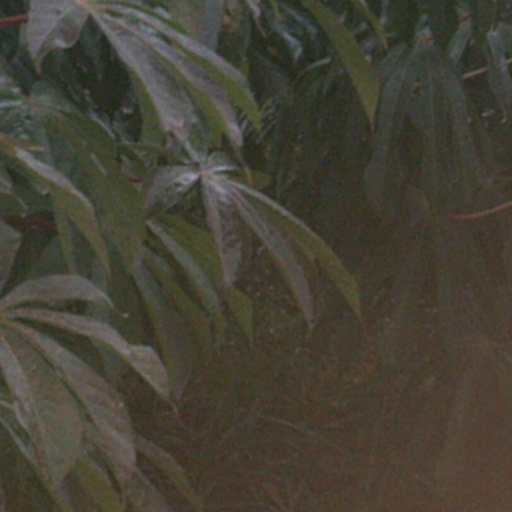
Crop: cassava